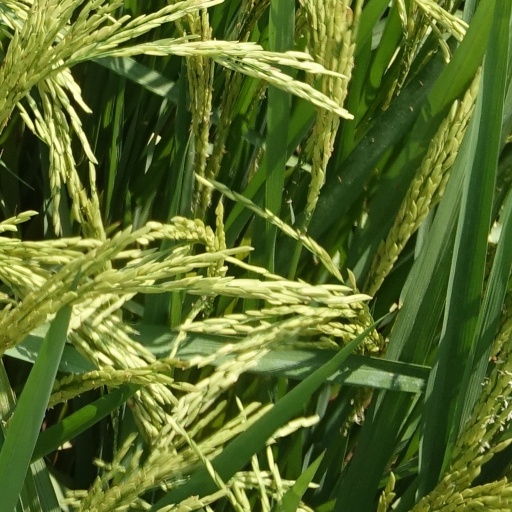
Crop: rice